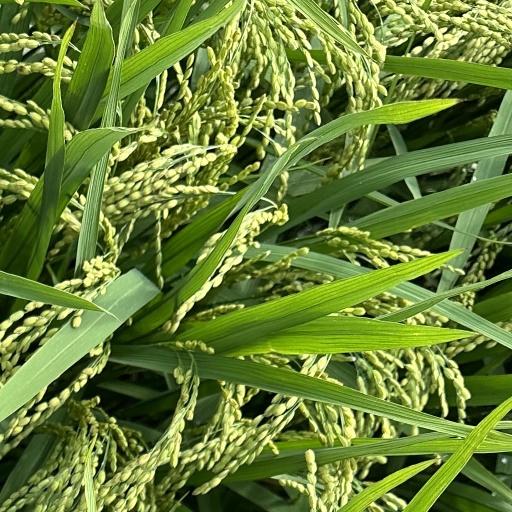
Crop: rice